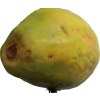
Label: papaya